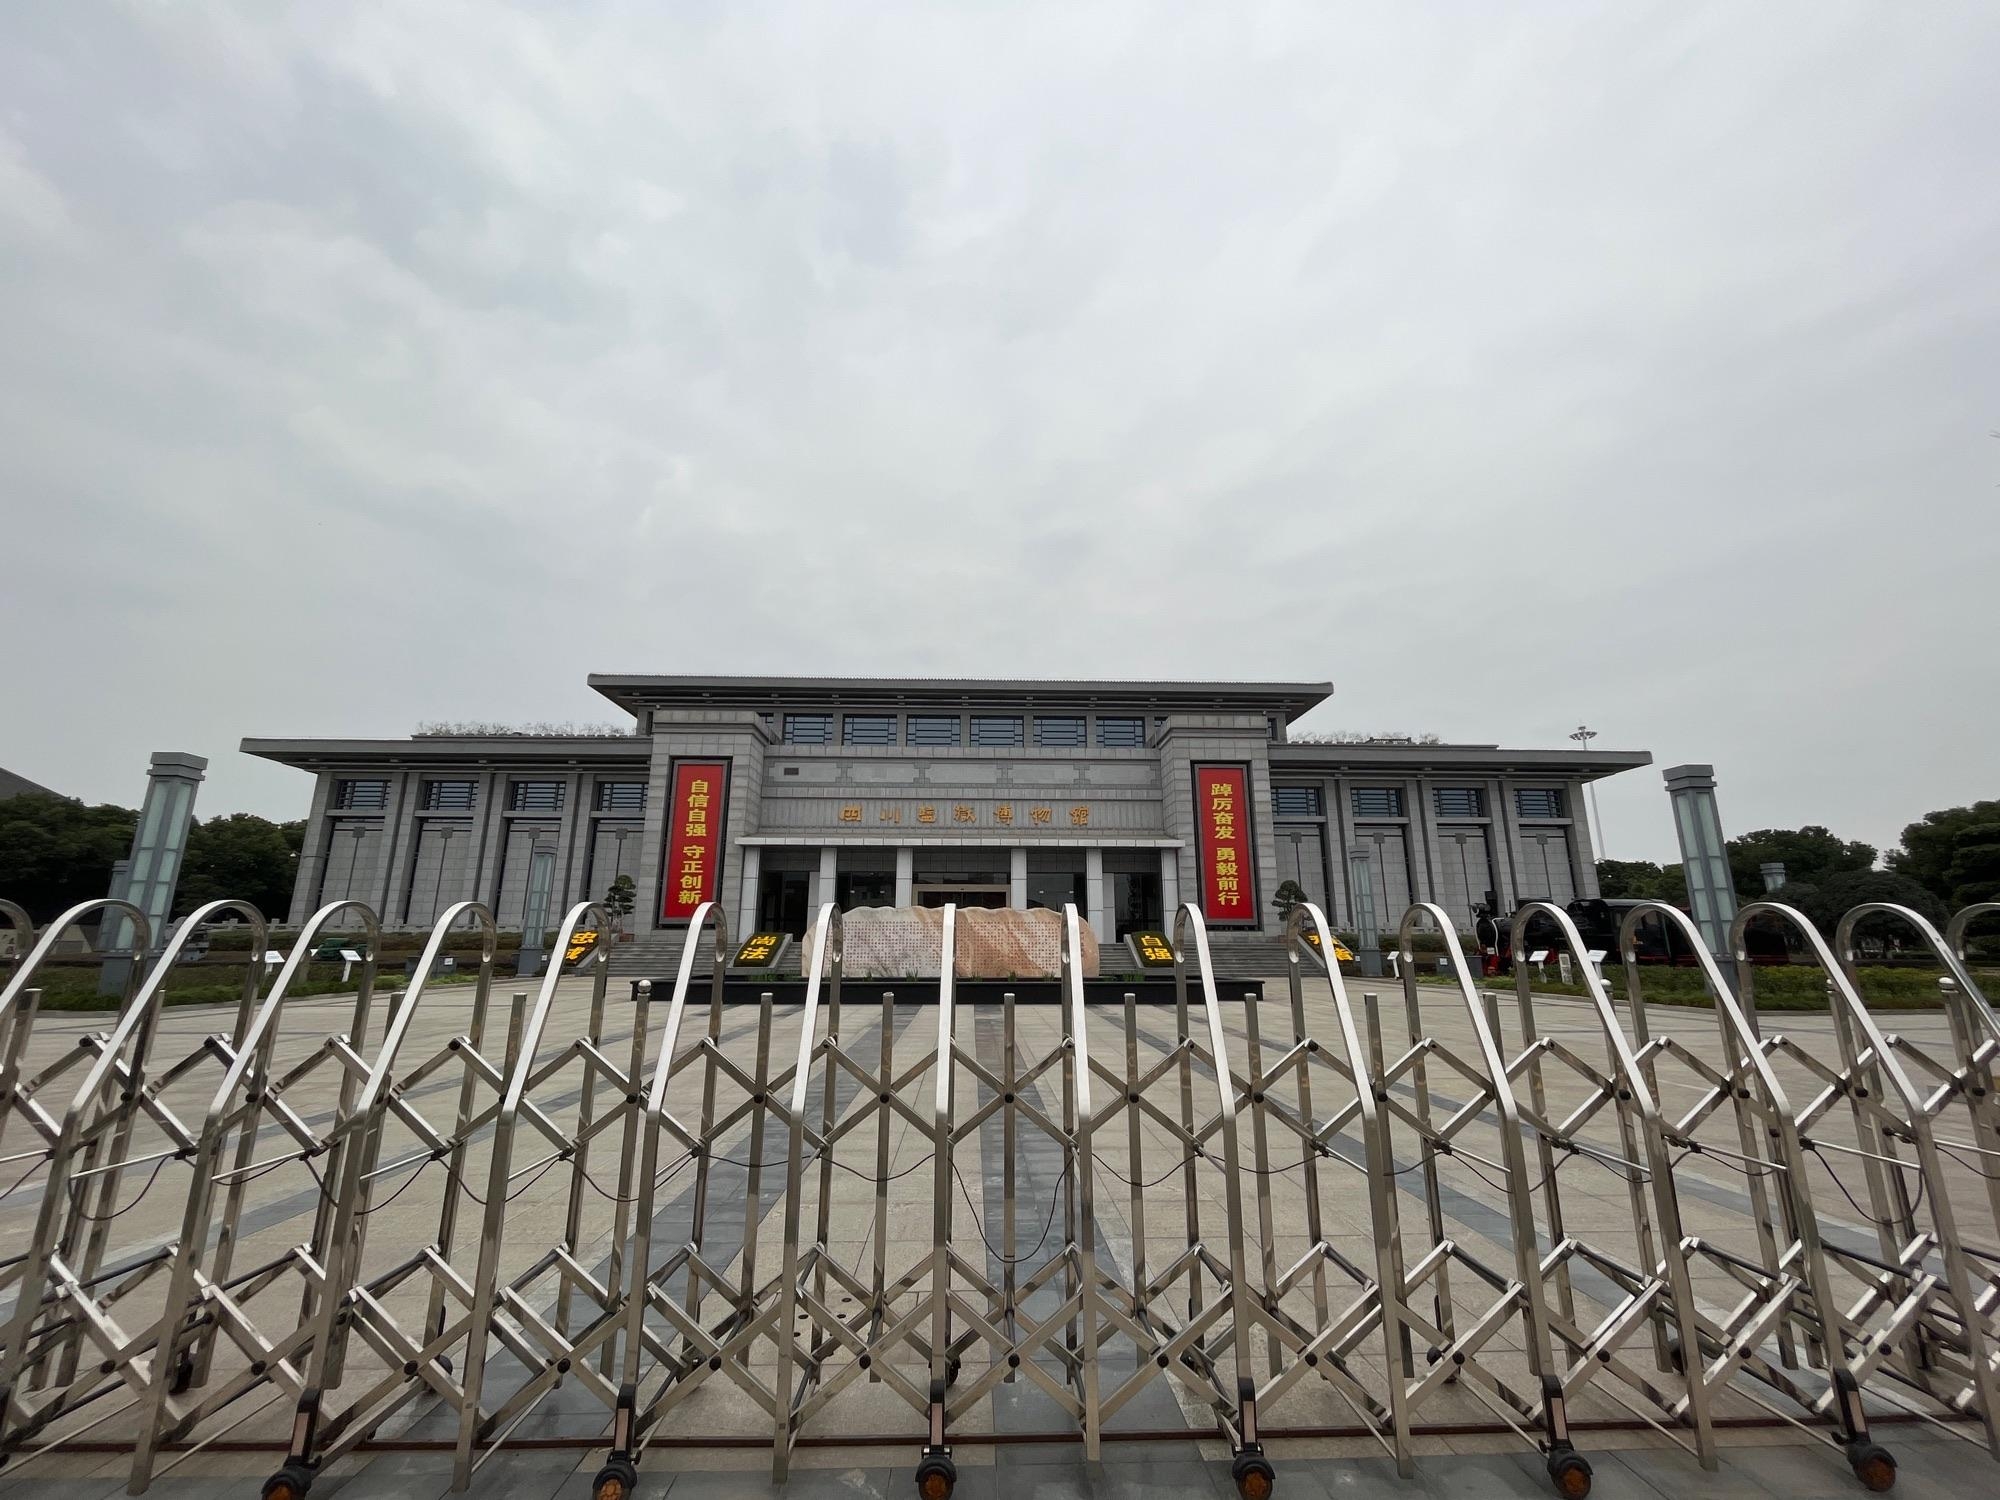
地标名称：四川监狱博物馆
所在城市：眉山市·彭山区